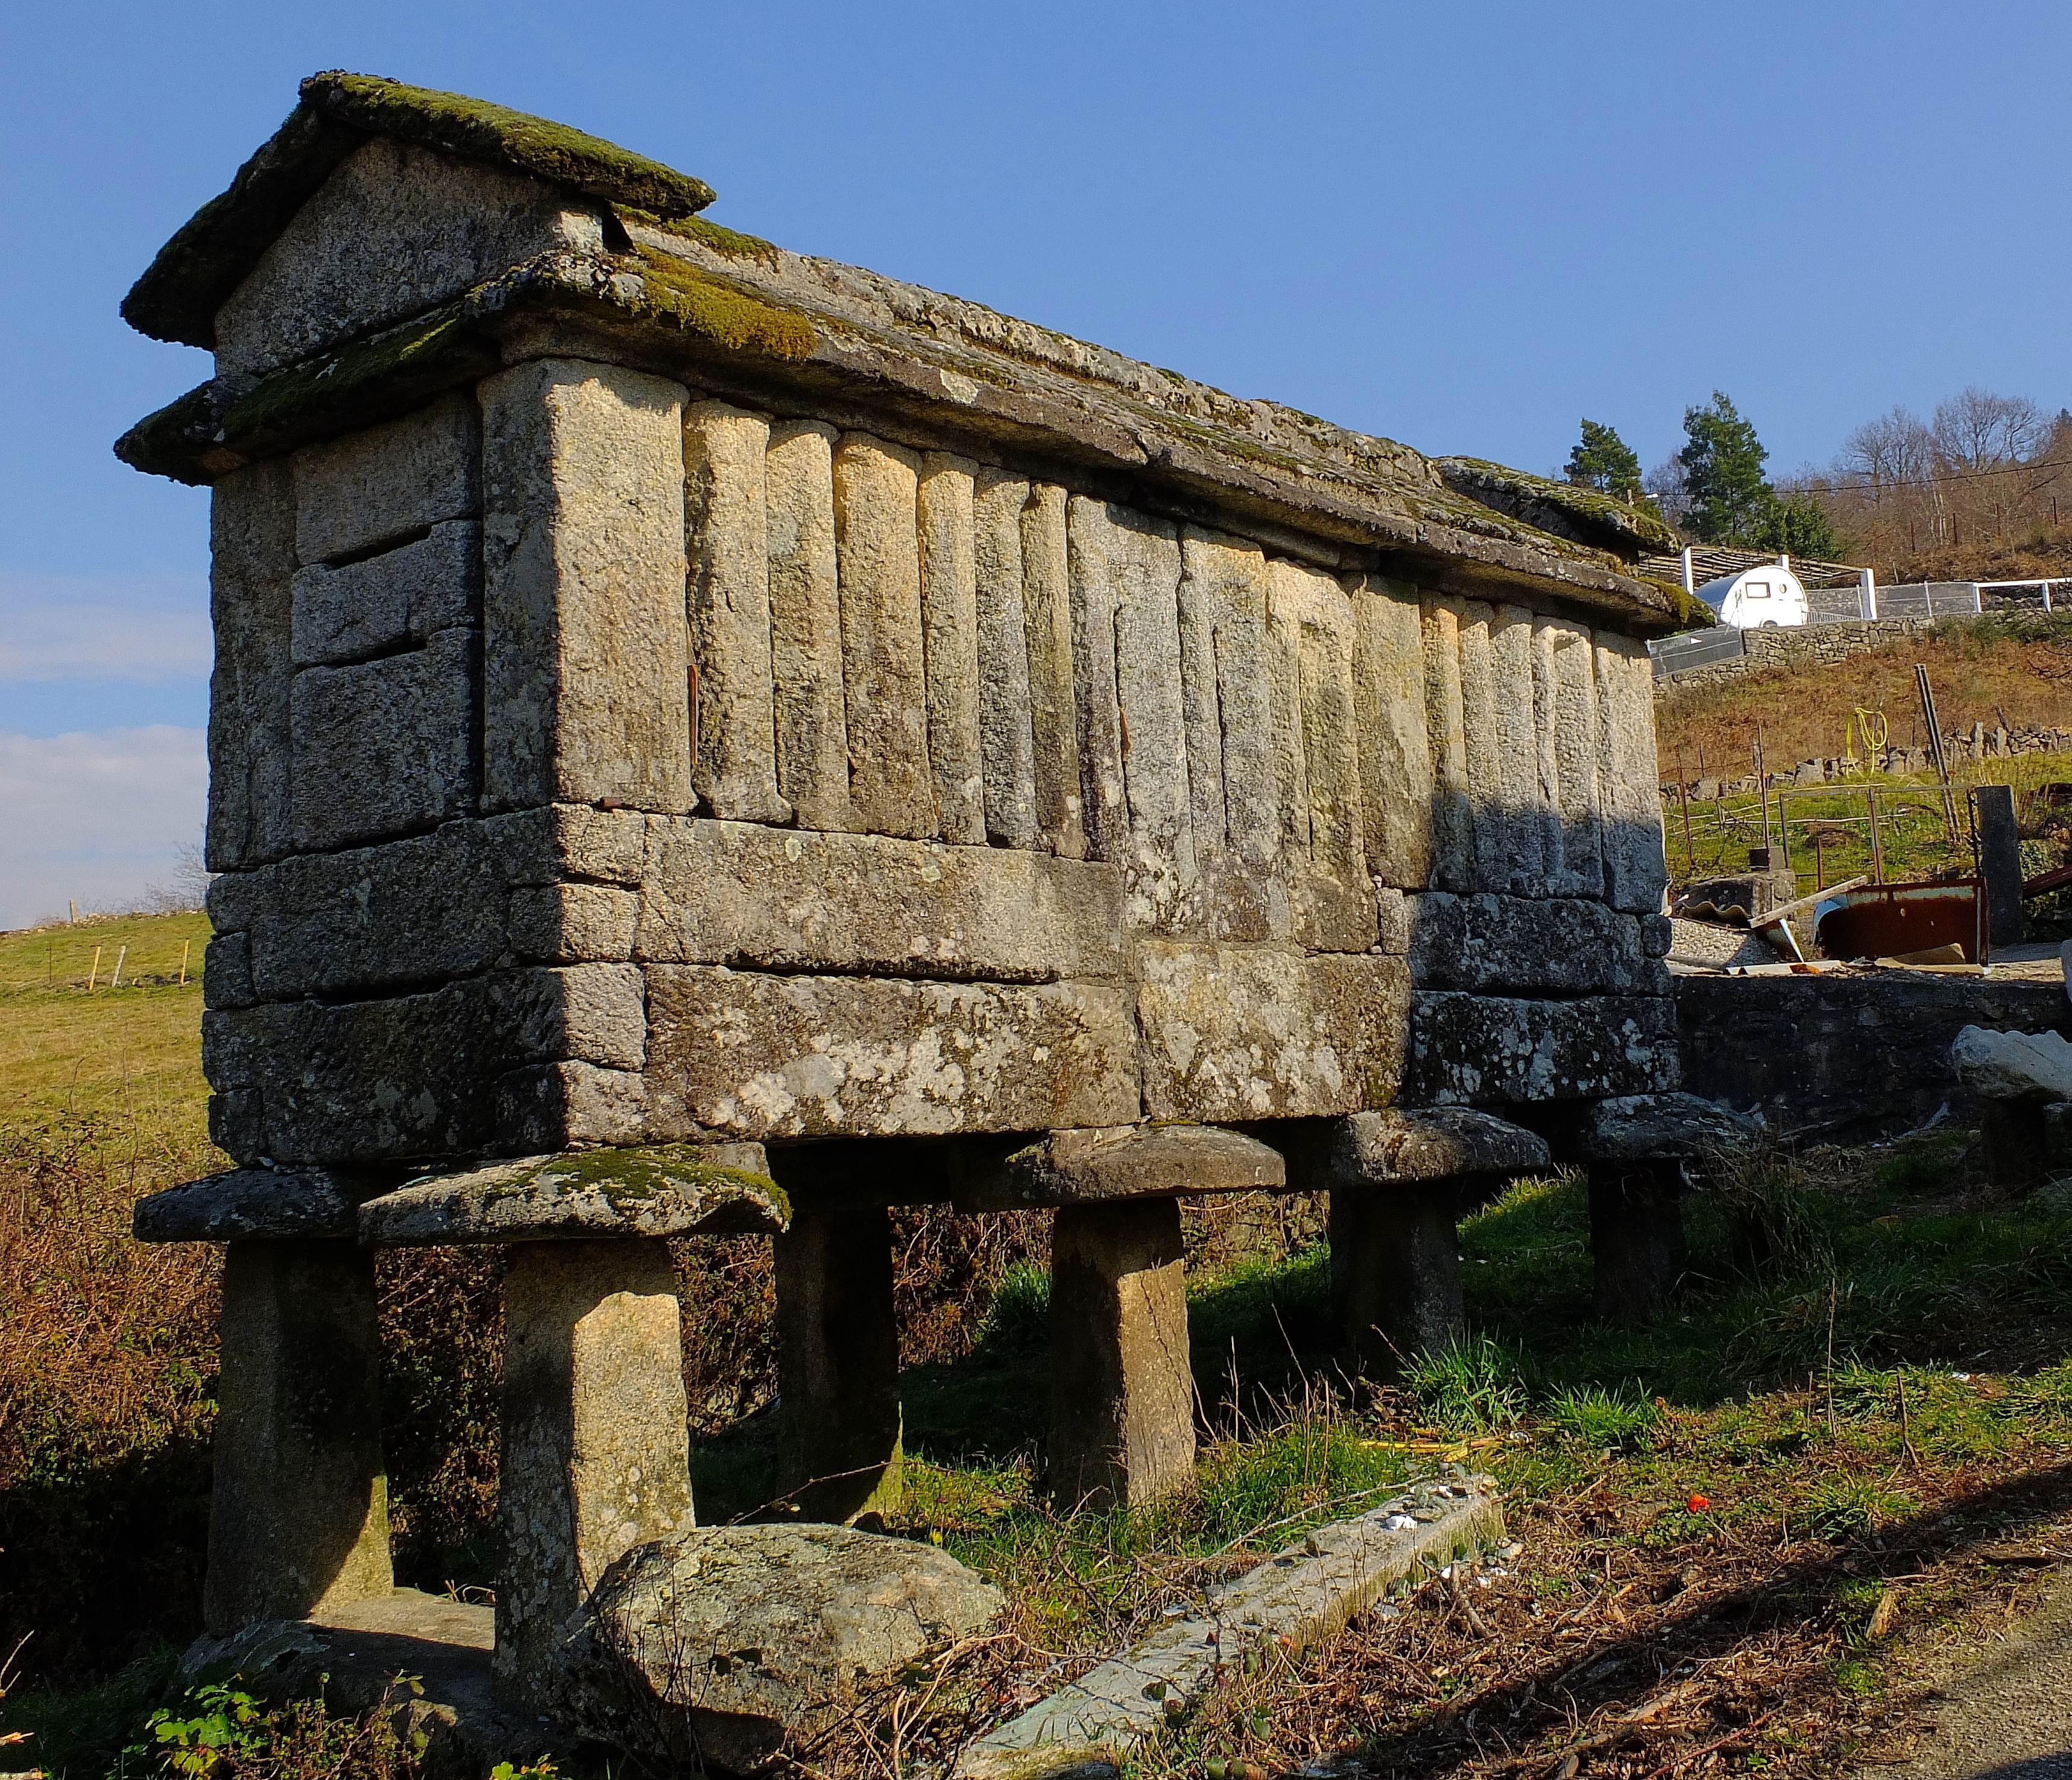
rock, building, wall, hut, village, fortification, spain, ruins, galicia, pontevedra, espana, ggl1, gaby1, fujifilmxs1, canastros, horreos, rural area, ancient history